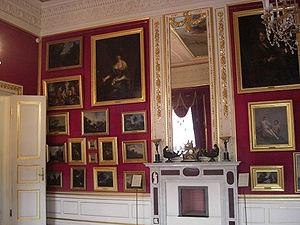
Le palais de Gatchina est un ancien palais impérial russe situé à Gatchina, aujourd'hui dans l'oblast de Léningrad, à côté de Saint-Pétersbourg. C'est un musée ouvert au public avec le parc qui l'entoure.